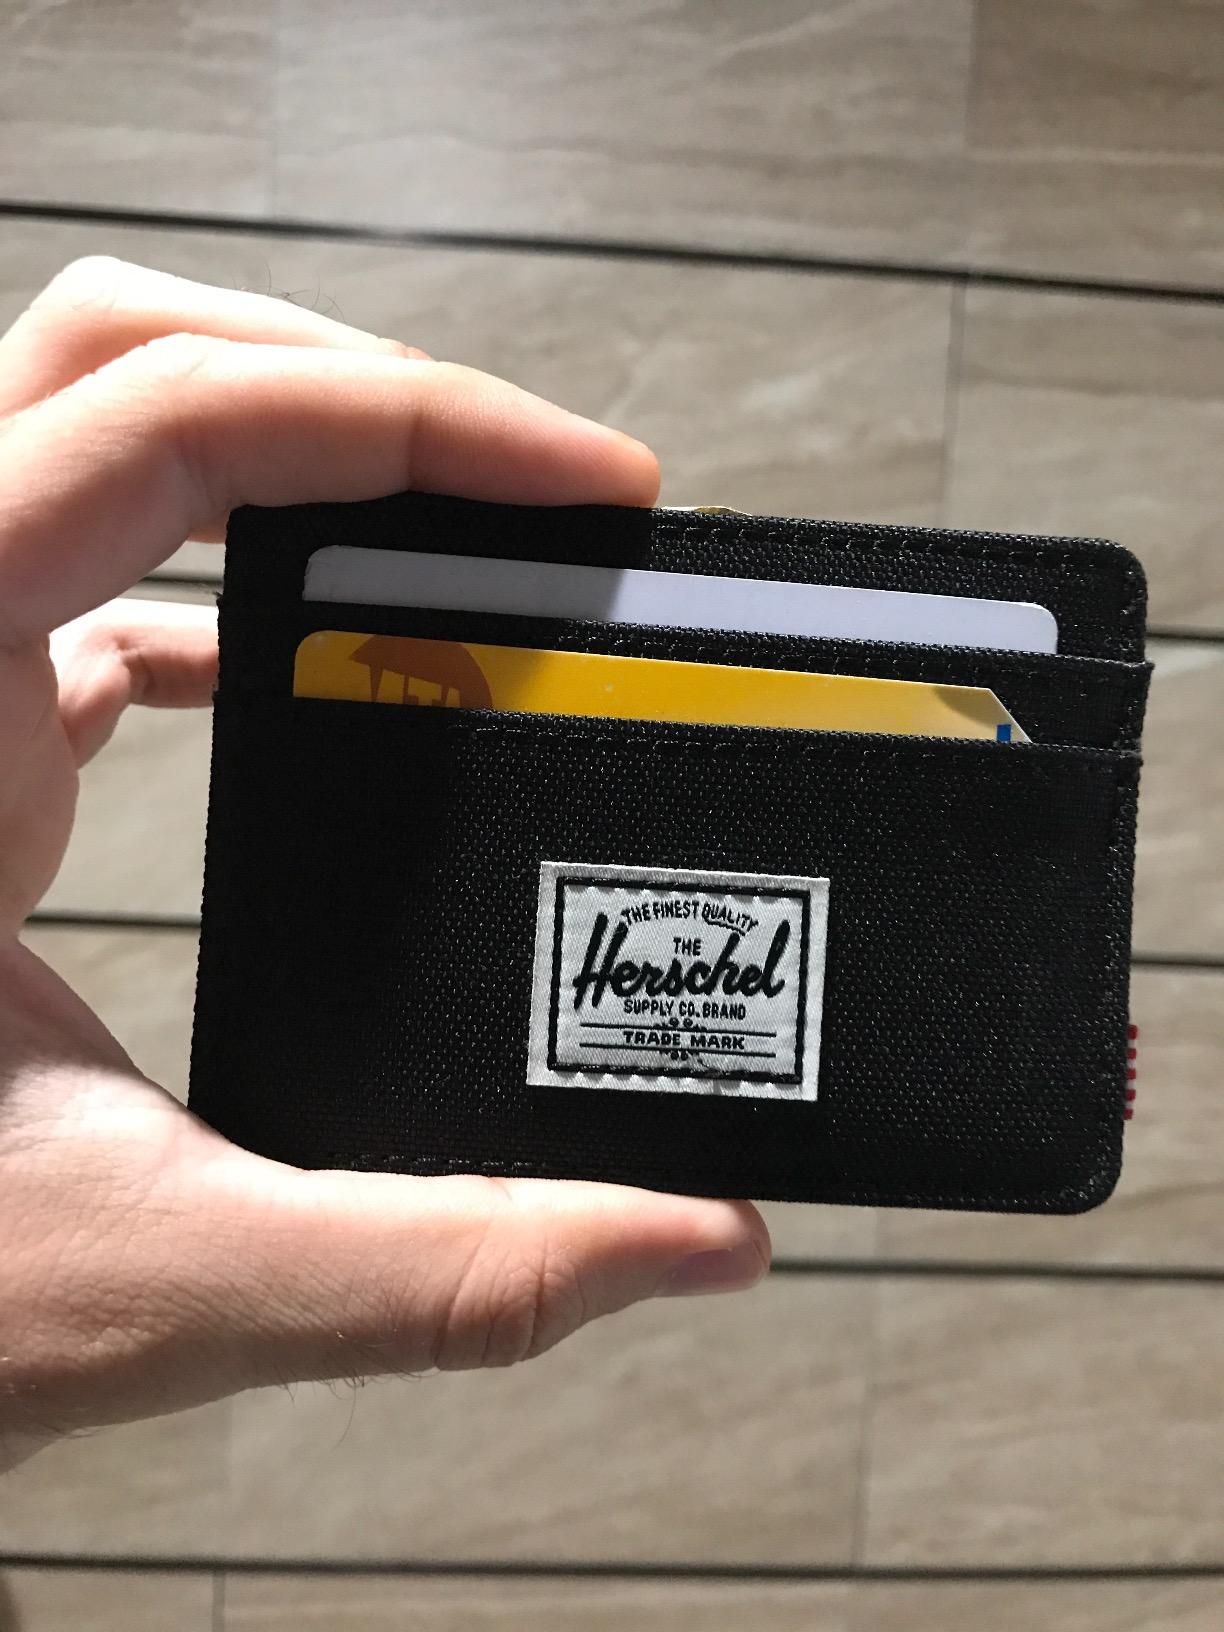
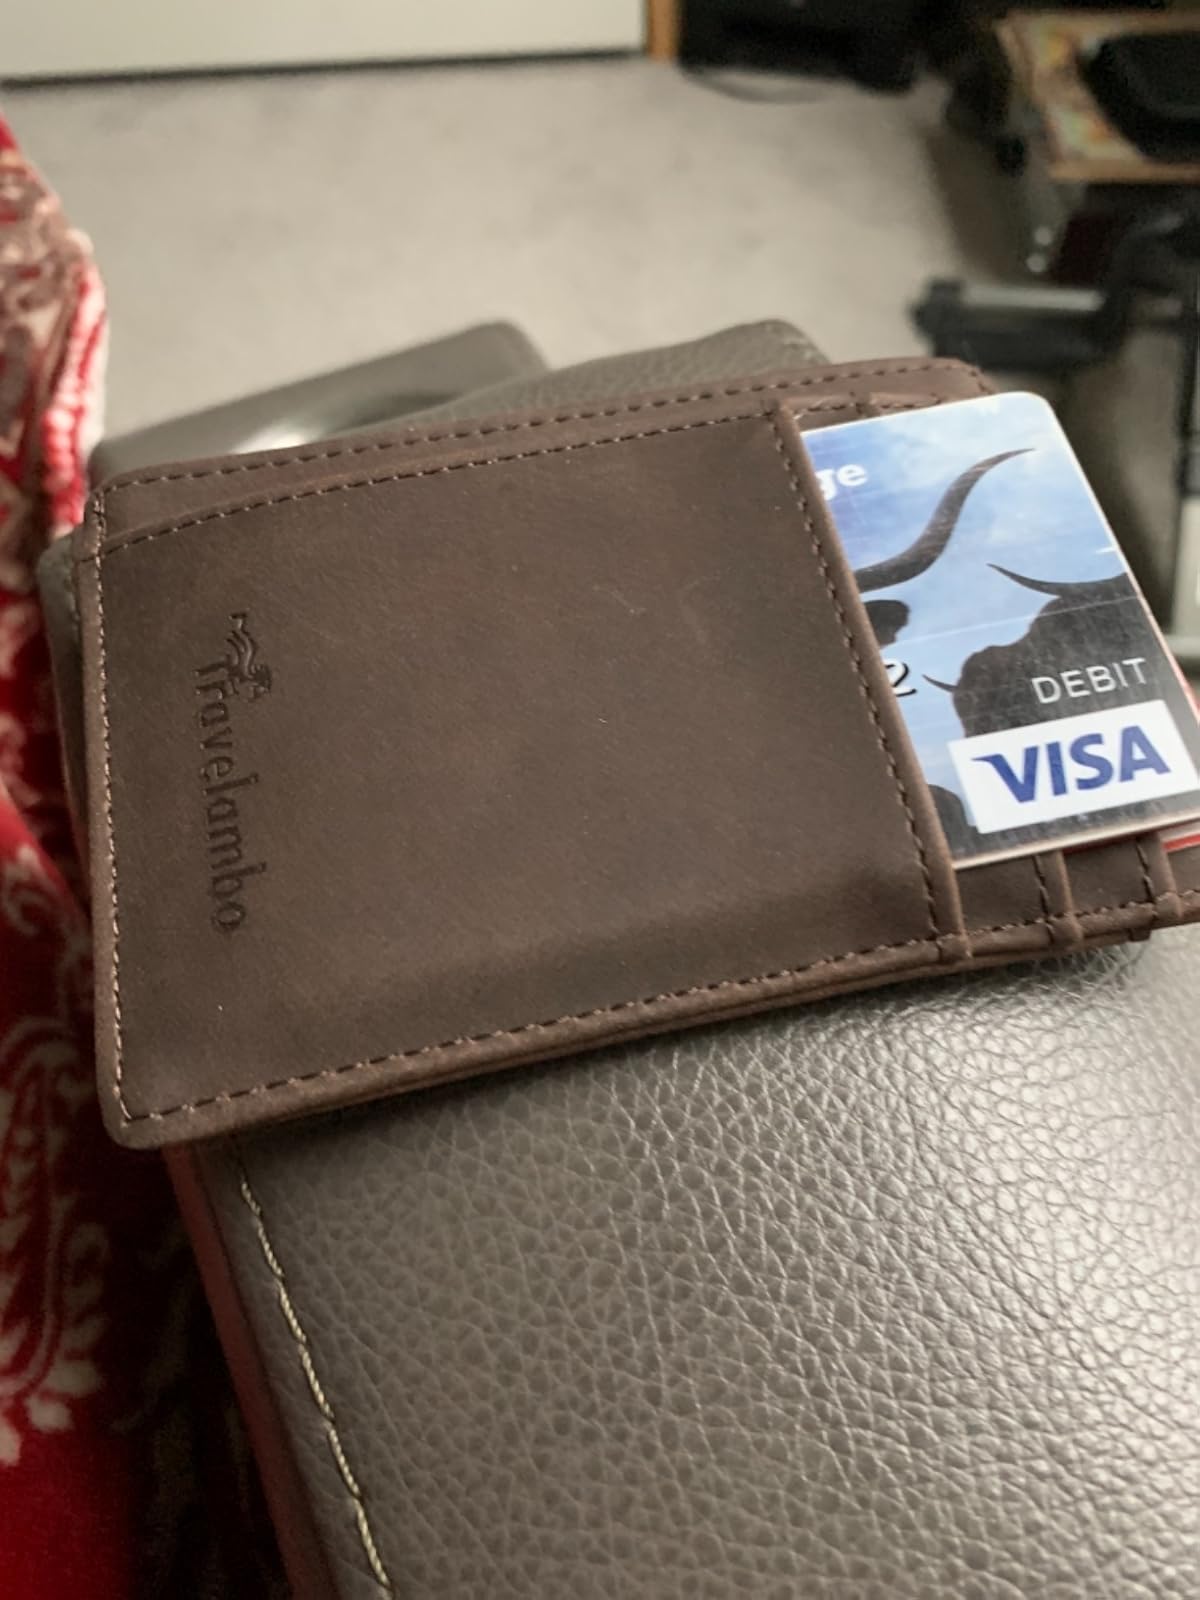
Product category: accessories_wallet
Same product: no